Bobbie Hunter

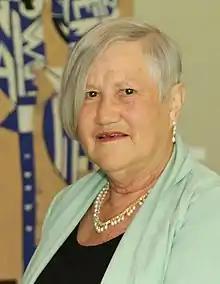
Hunter in 2020

Roberta Kathleen Hunter is a New Zealand education academic of Cook Islands Māori descent and as of 2019 is a full professor at the Massey University. She specialises in mathematics education.